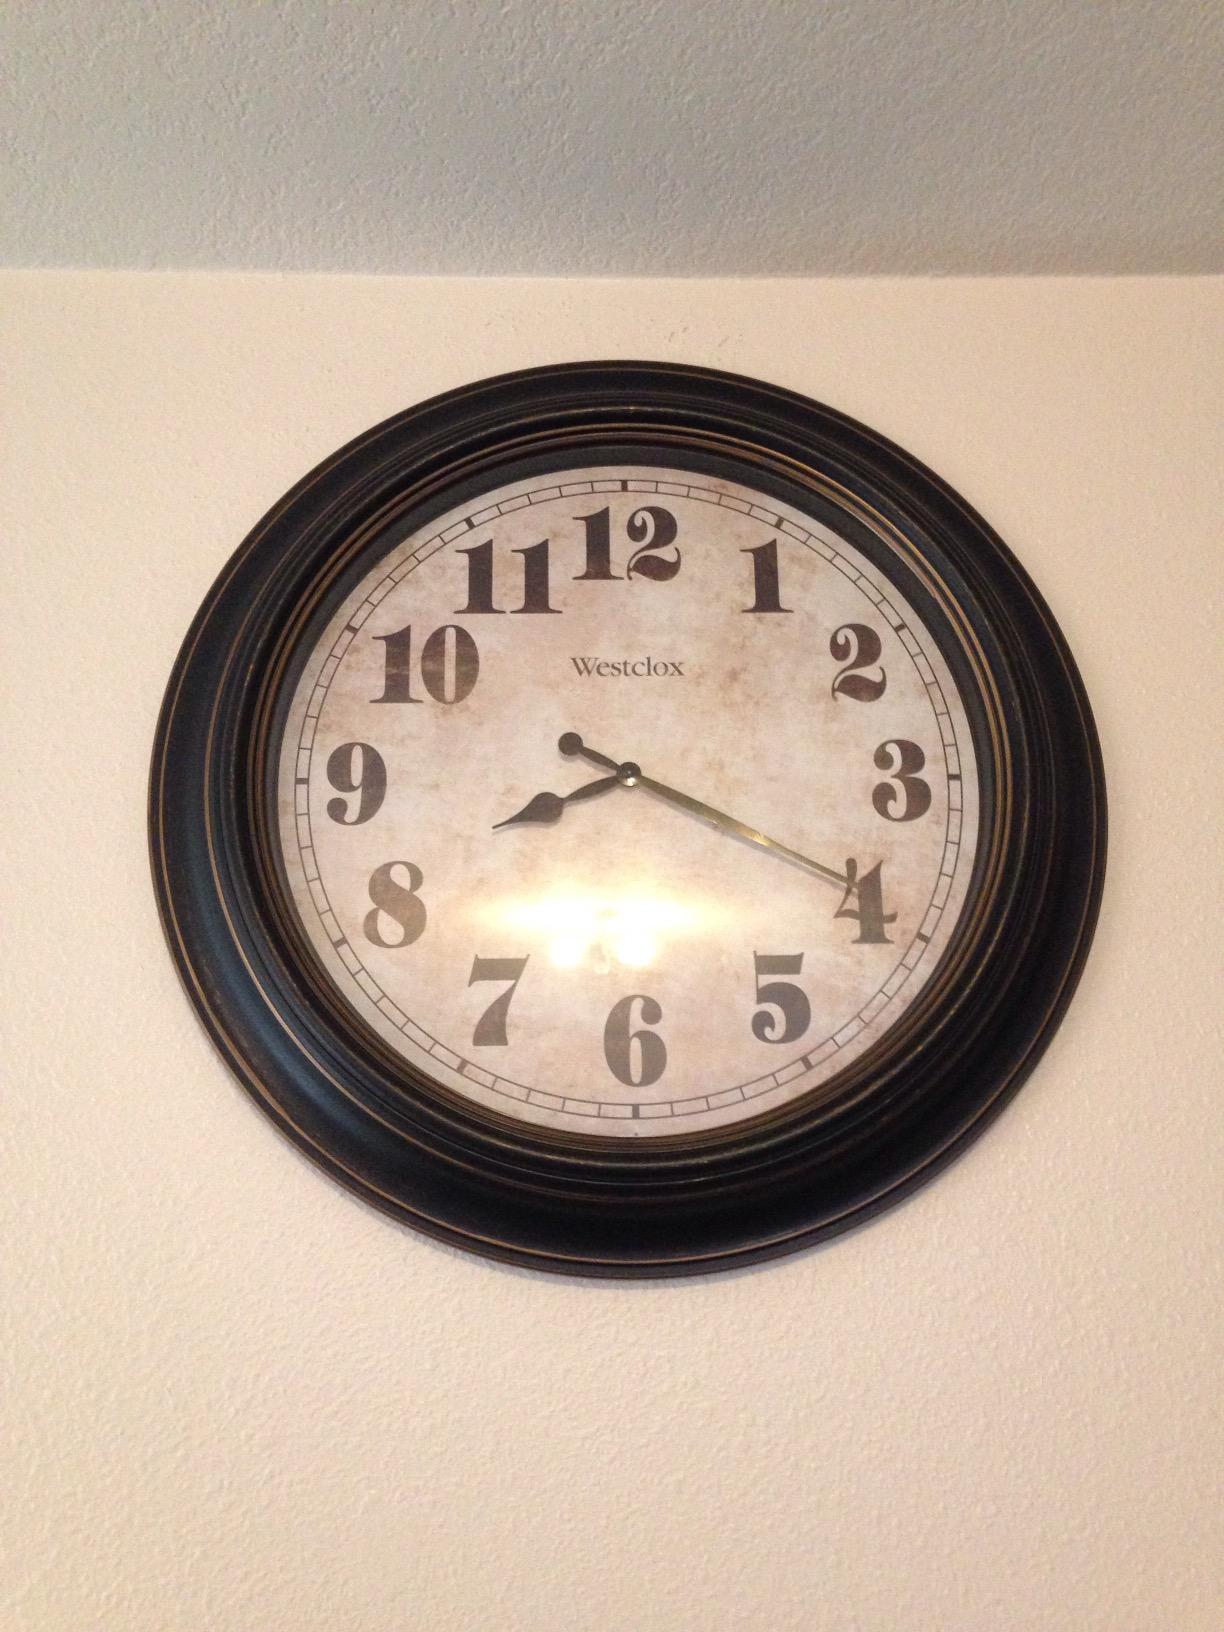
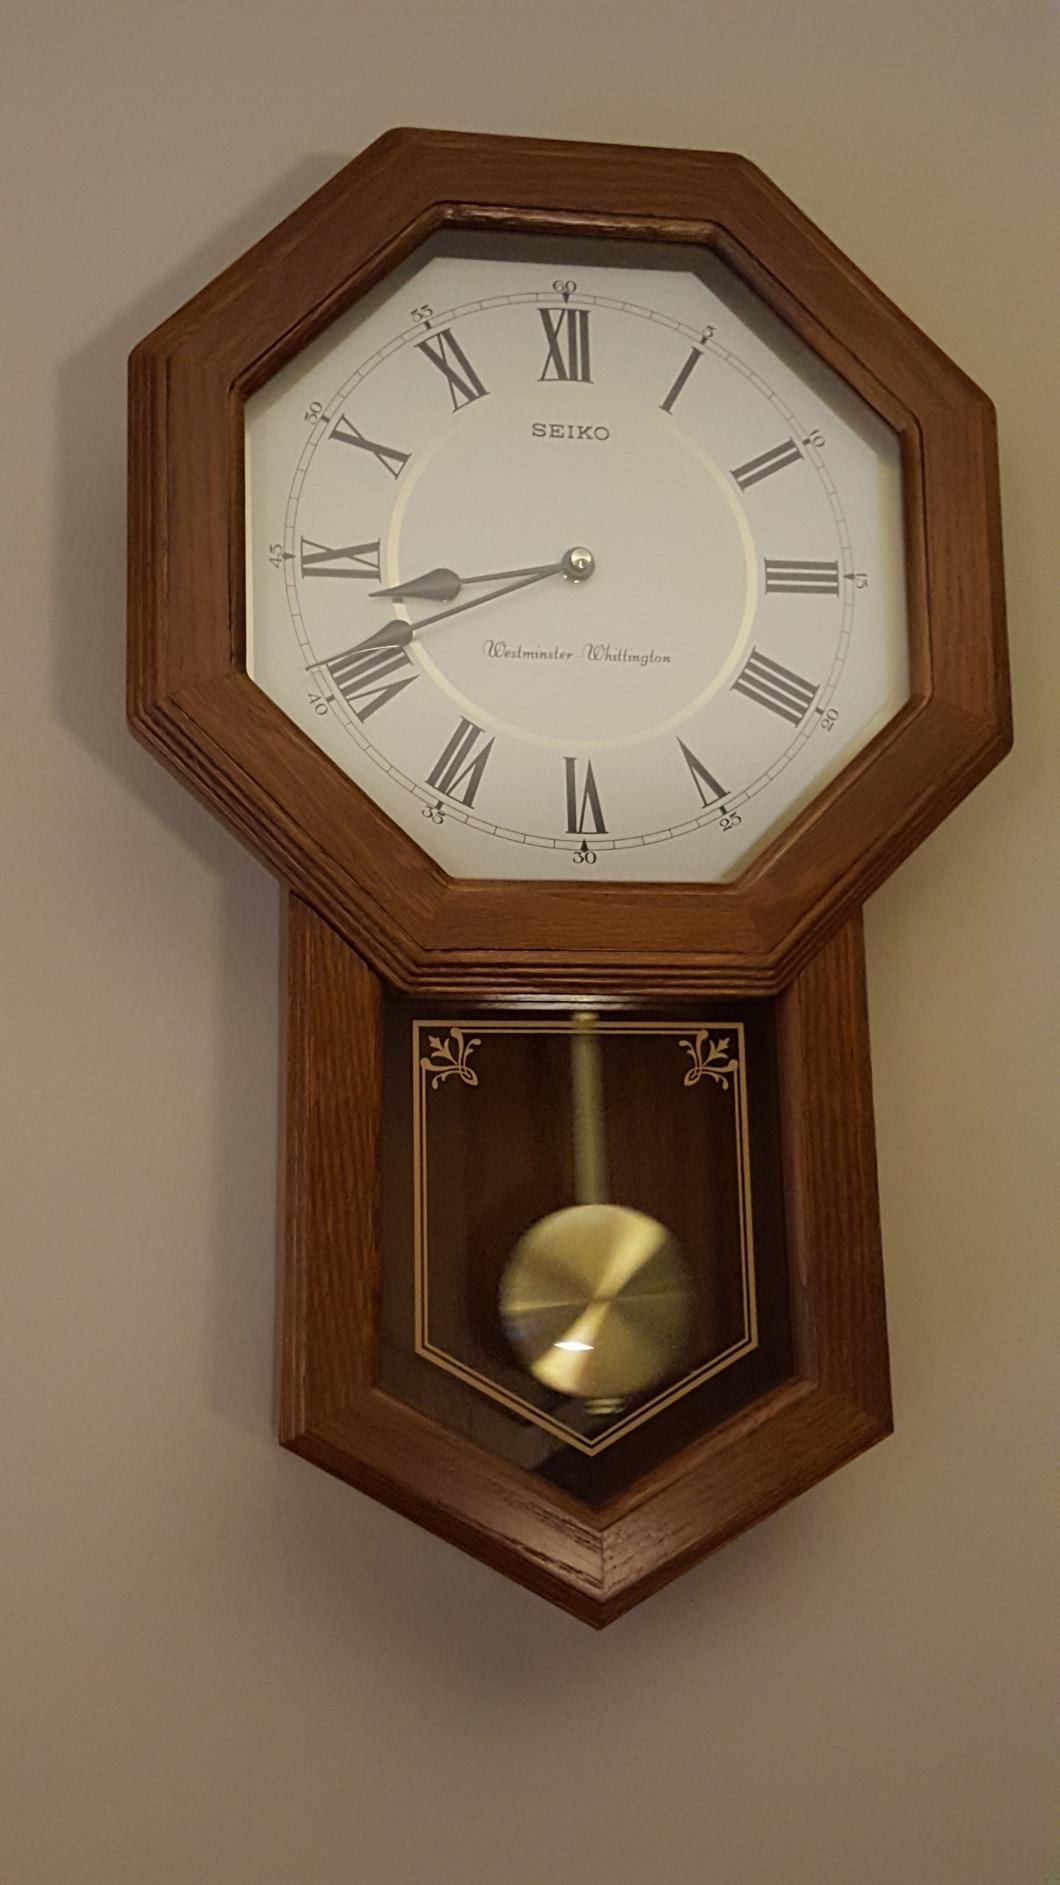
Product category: clock
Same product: no